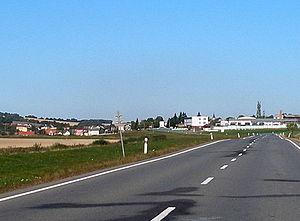
Kobyly est une commune du district de Bardejov, dans la région de Prešov, en Slovaquie